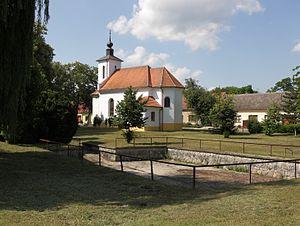
Mělčany est une commune du district de Brno-Campagne, dans la région de Moravie-du-Sud, en République tchèque. Sa population s'élevait à 482 habitants en 2017.